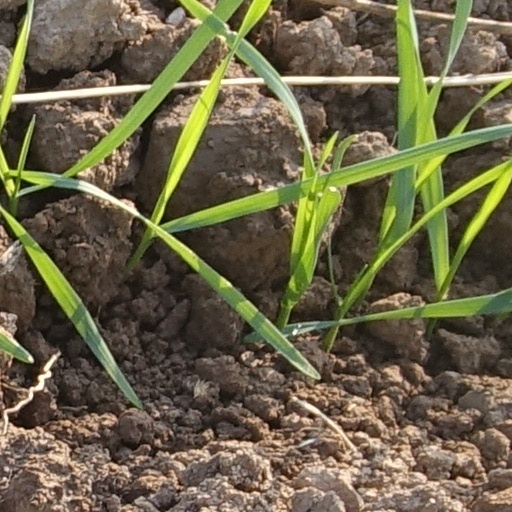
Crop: wheat